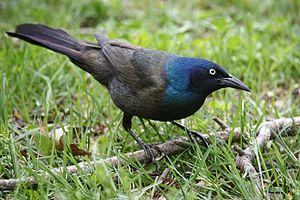
Cette liste des espèces d'oiseaux au Québec recense les taxons de ce groupe observés dans cette province du Canada. Elle provient de l'American Ornithologist Union en date du mois de janvier 2019. Elle comprend 470 espèces dont :
Cette liste des oiseaux au Canada provient de Bird Checklists of the World en date du mois de juillet 2018.